List of skin conditions

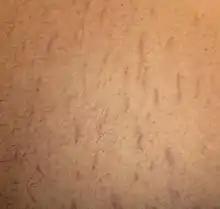
Fuzzy red lines on an abdomen

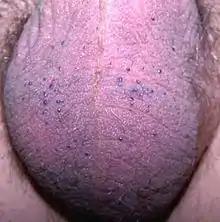
Multiple, small, blue to red papules on the scrotum

Abnormalities of dermal fibrous and elastic tissue are caused by problems in the regulation of collagen synthesis or degradation.